Patent

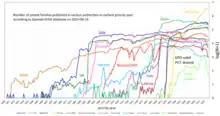
Number of patent families published by different authorities vs. earliest priority date

Important developments in patent law emerged during the 18th century through a slow process of judicial interpretation of the law. During the reign of Queen Anne, patent applications were required to supply a complete specification of the principles of operation of the invention for public access. Legal battles around the 1796 patent taken out by James Watt for his steam engine, established the principles that patents could be issued for improvements of an already existing machine and that ideas or principles without specific practical application could also legally be patented.